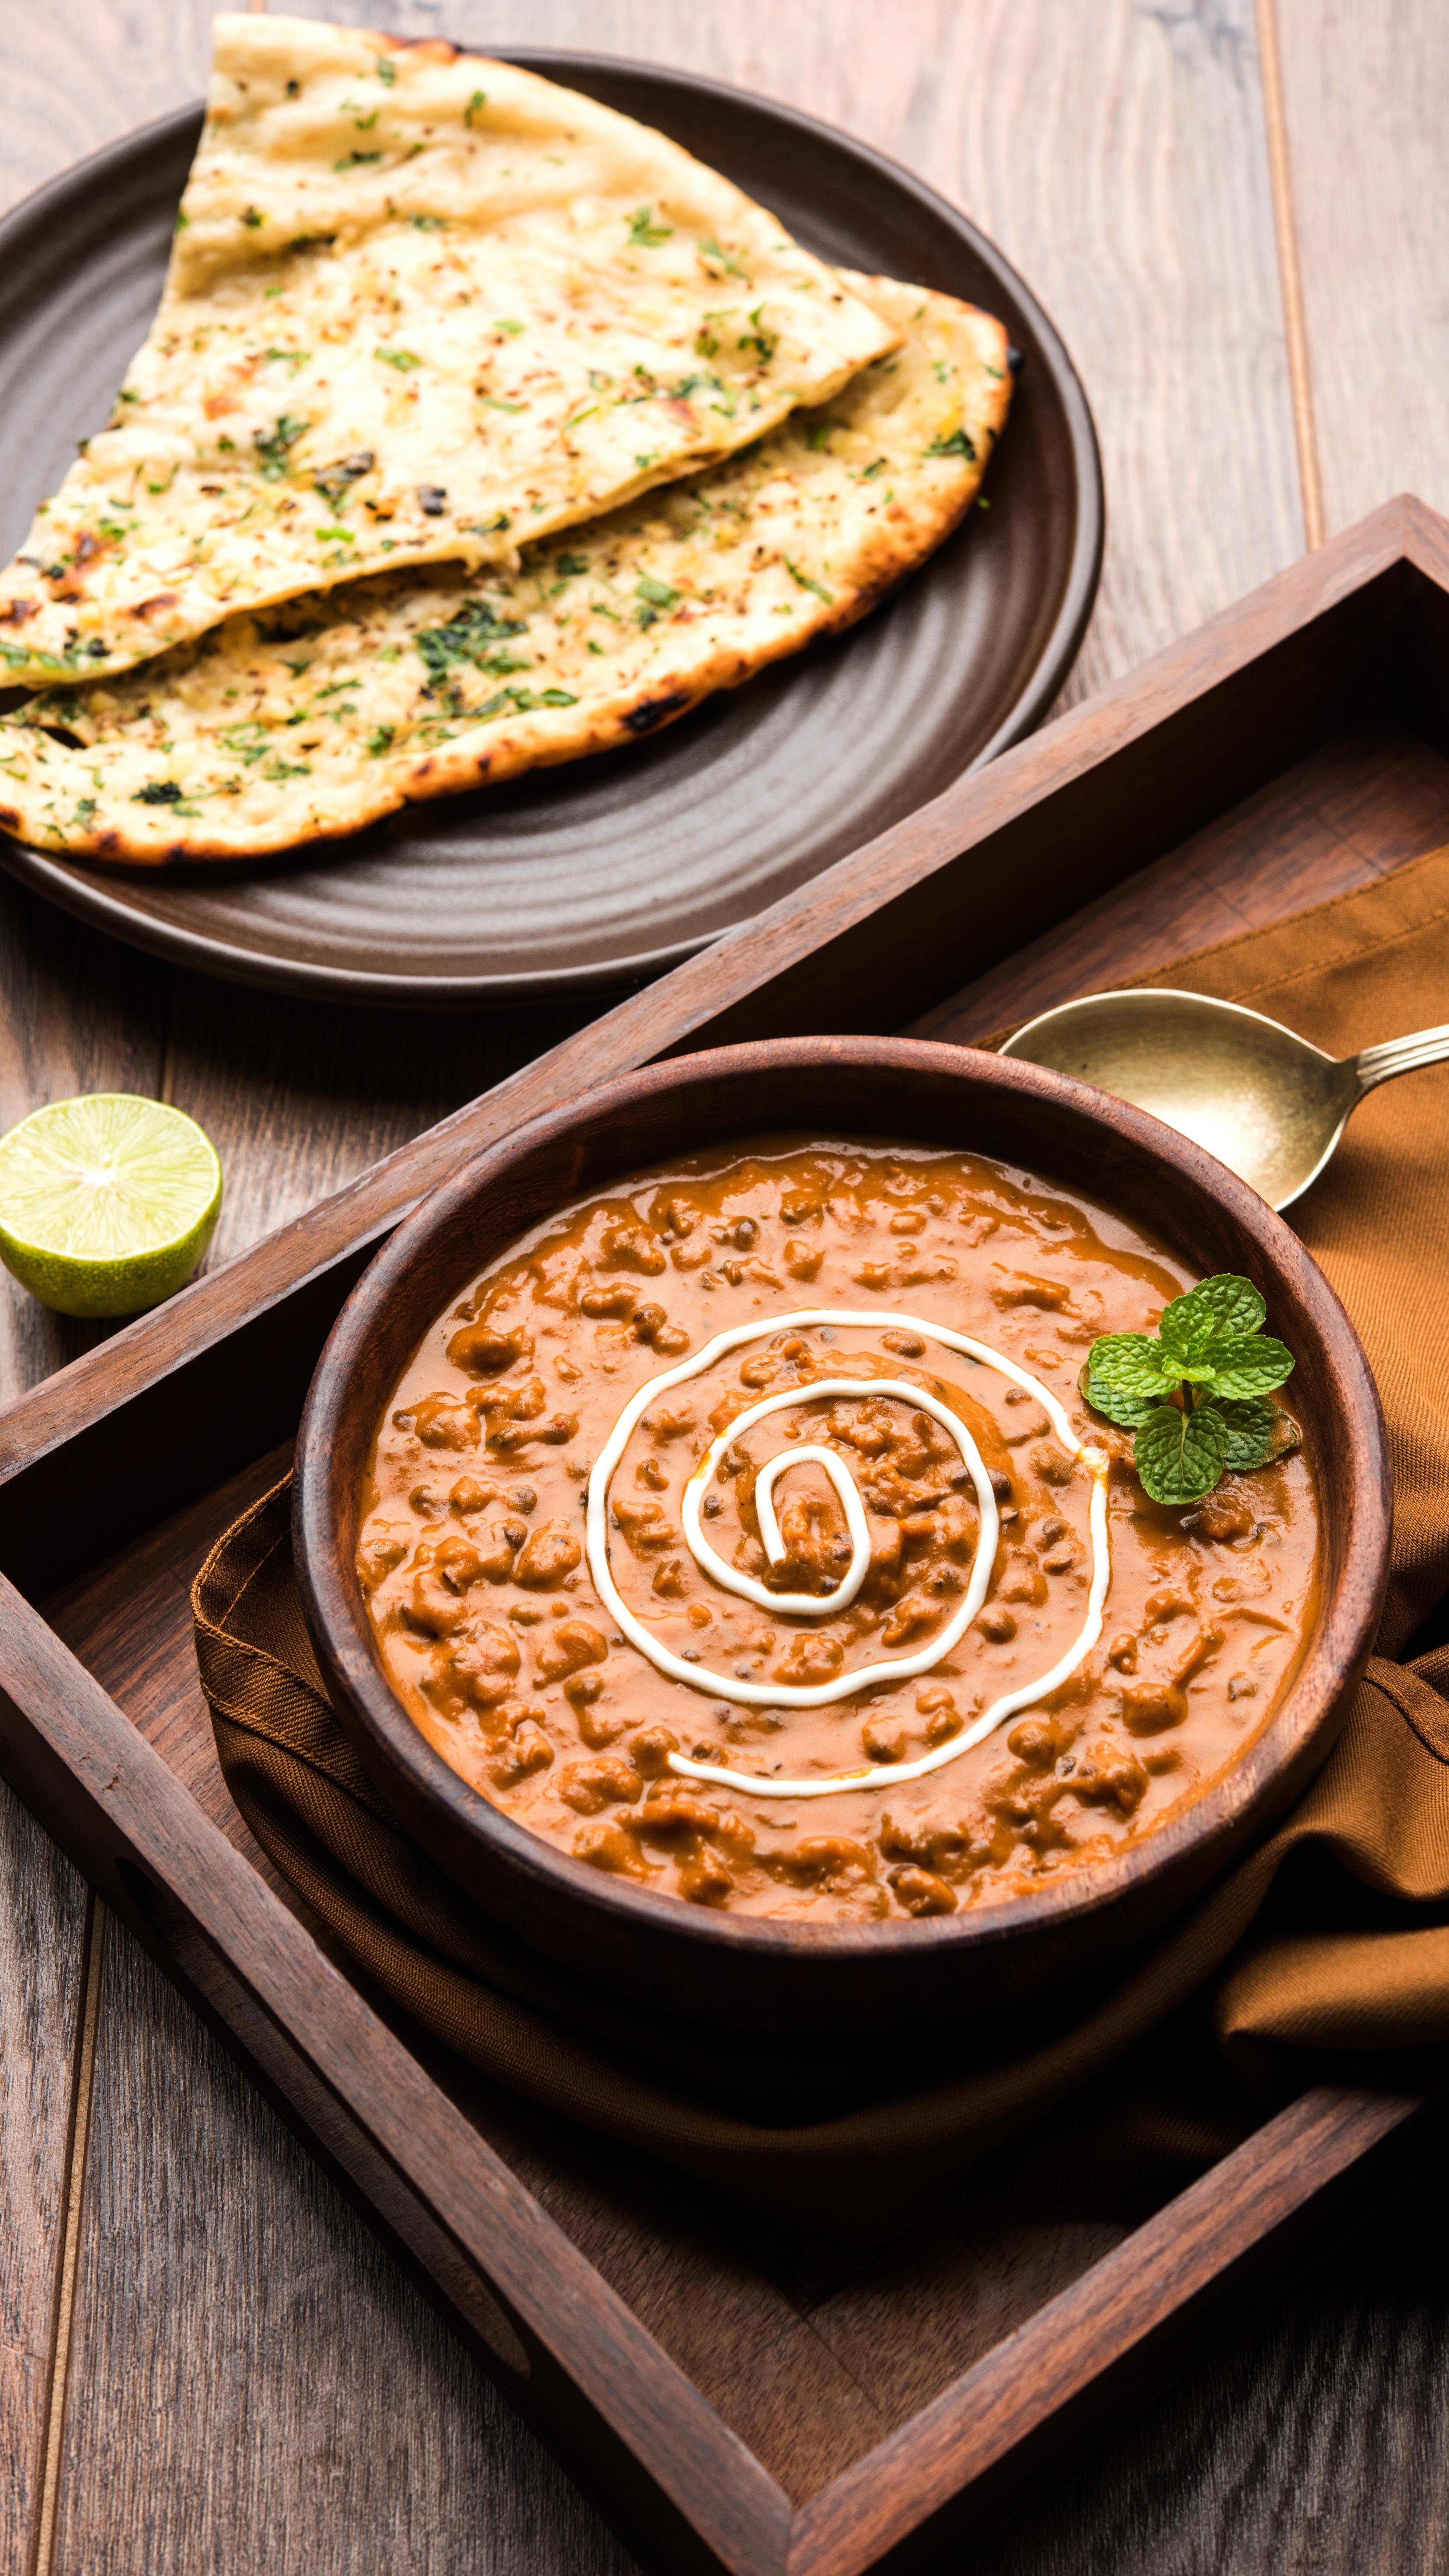
Dish: dal_makhani